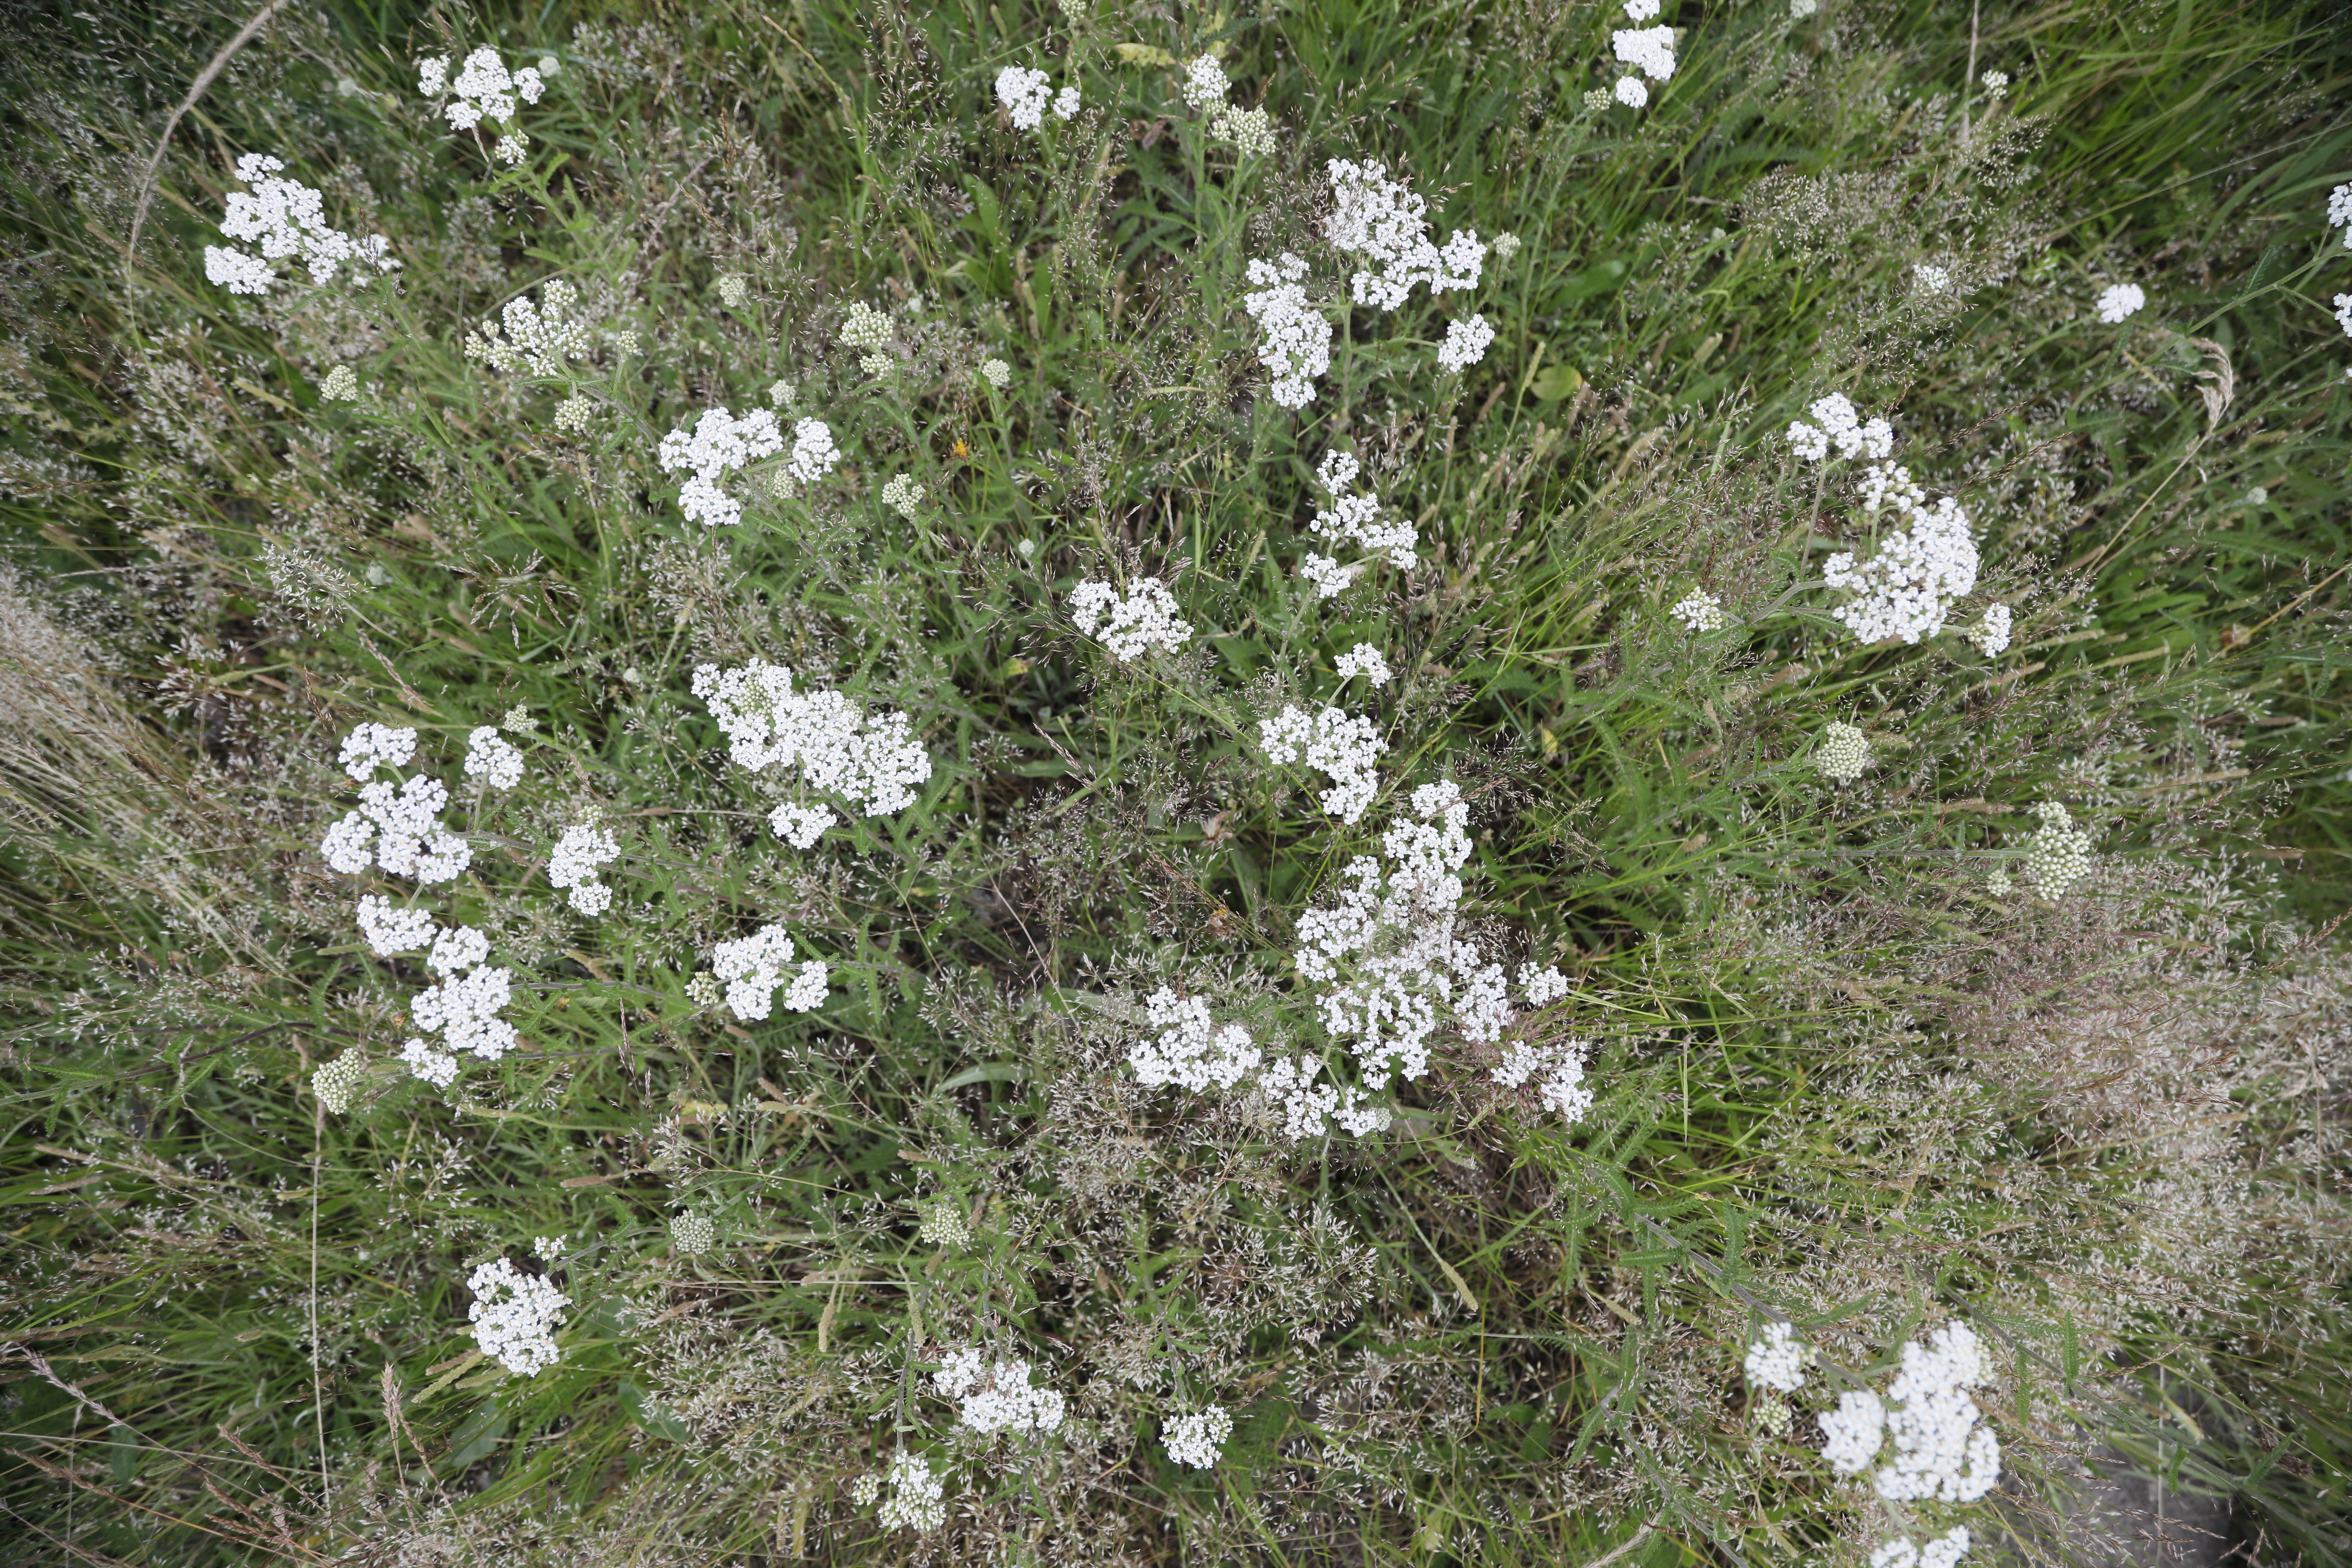
Plant species: Achillea millefolium